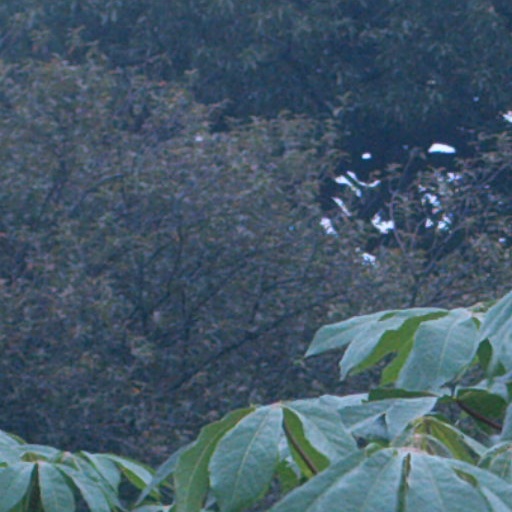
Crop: cassava